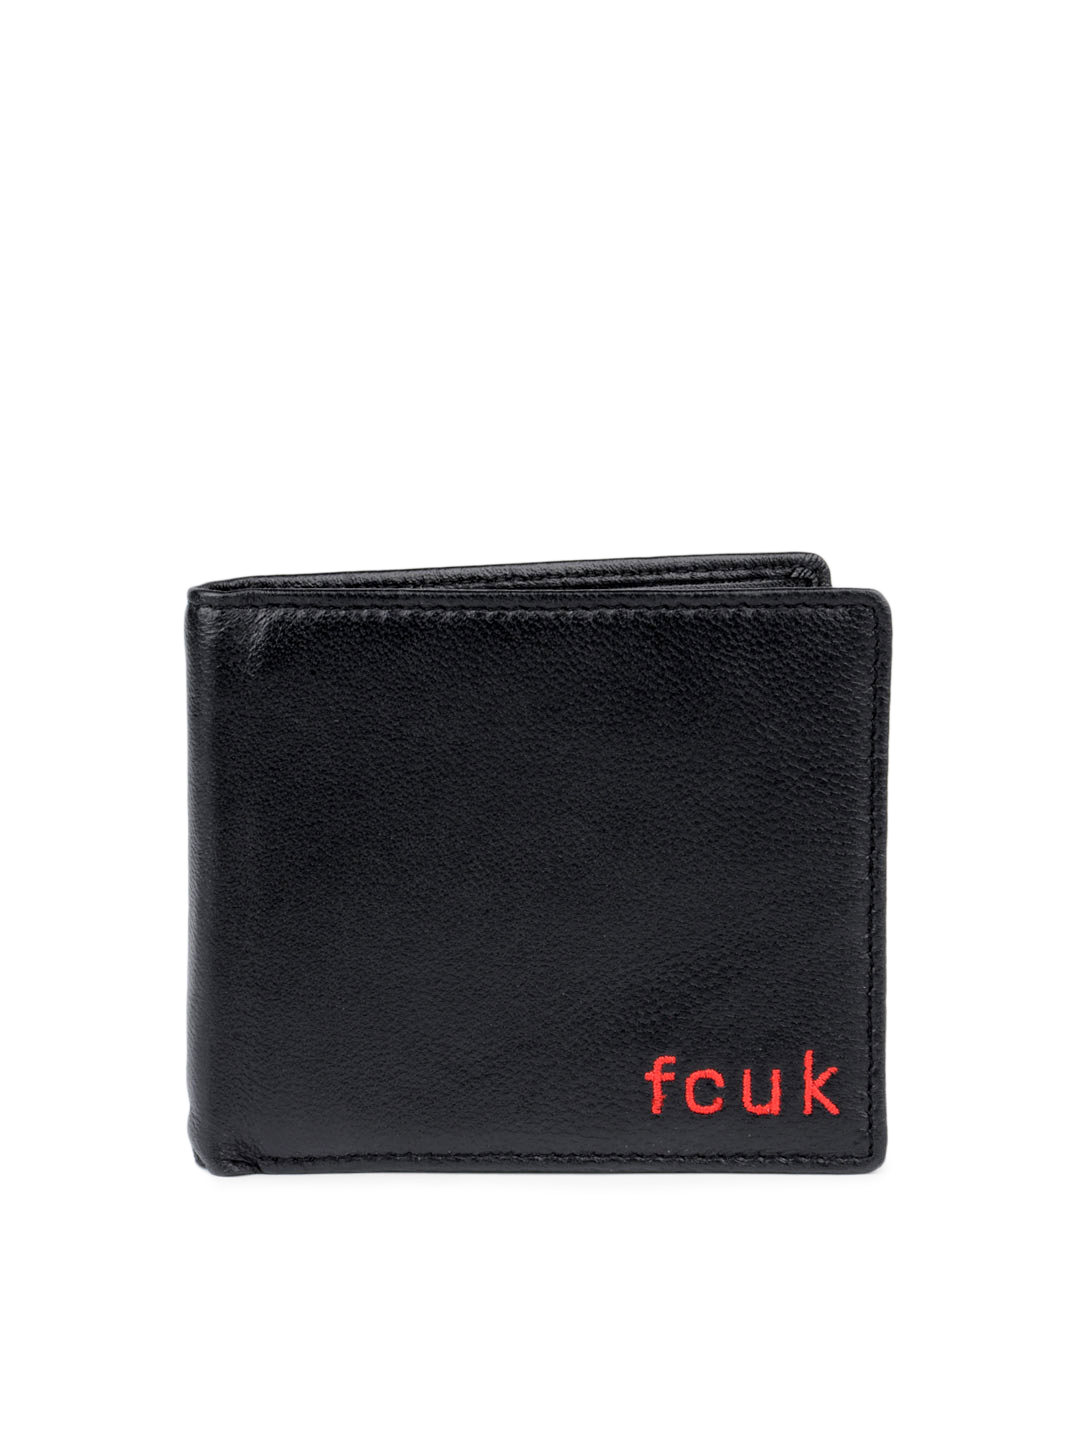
French Connection Men Black Wallet
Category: Accessories / Wallets / Wallets
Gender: Men
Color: Black
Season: Summer 2012
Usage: Casual